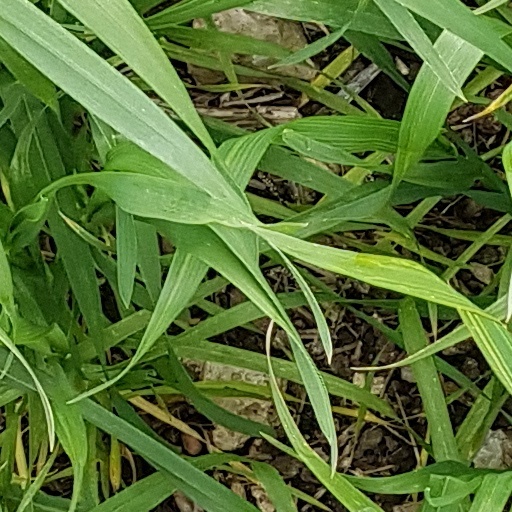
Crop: wheat